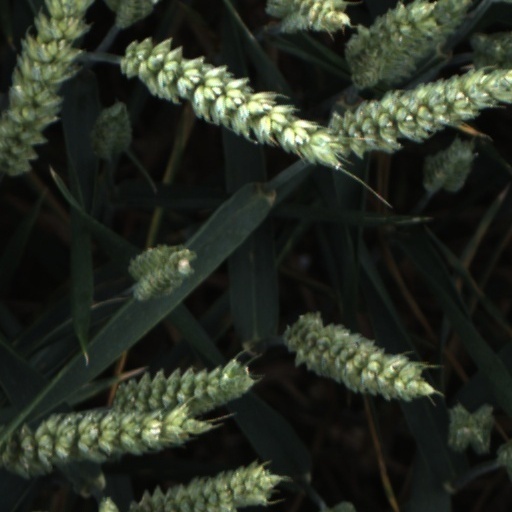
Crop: wheat